George Arnald

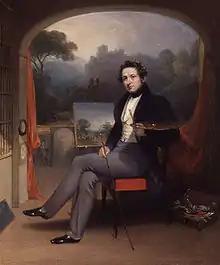
Selfportrait of George Arnald in his studio, 1831

George Arnald (1763 – 21 November 1841) was a British painter who specialised in landscapes, including topographical views to illustrated county histories. He is best known for his celebrated painting depicting the Battle of the Nile.